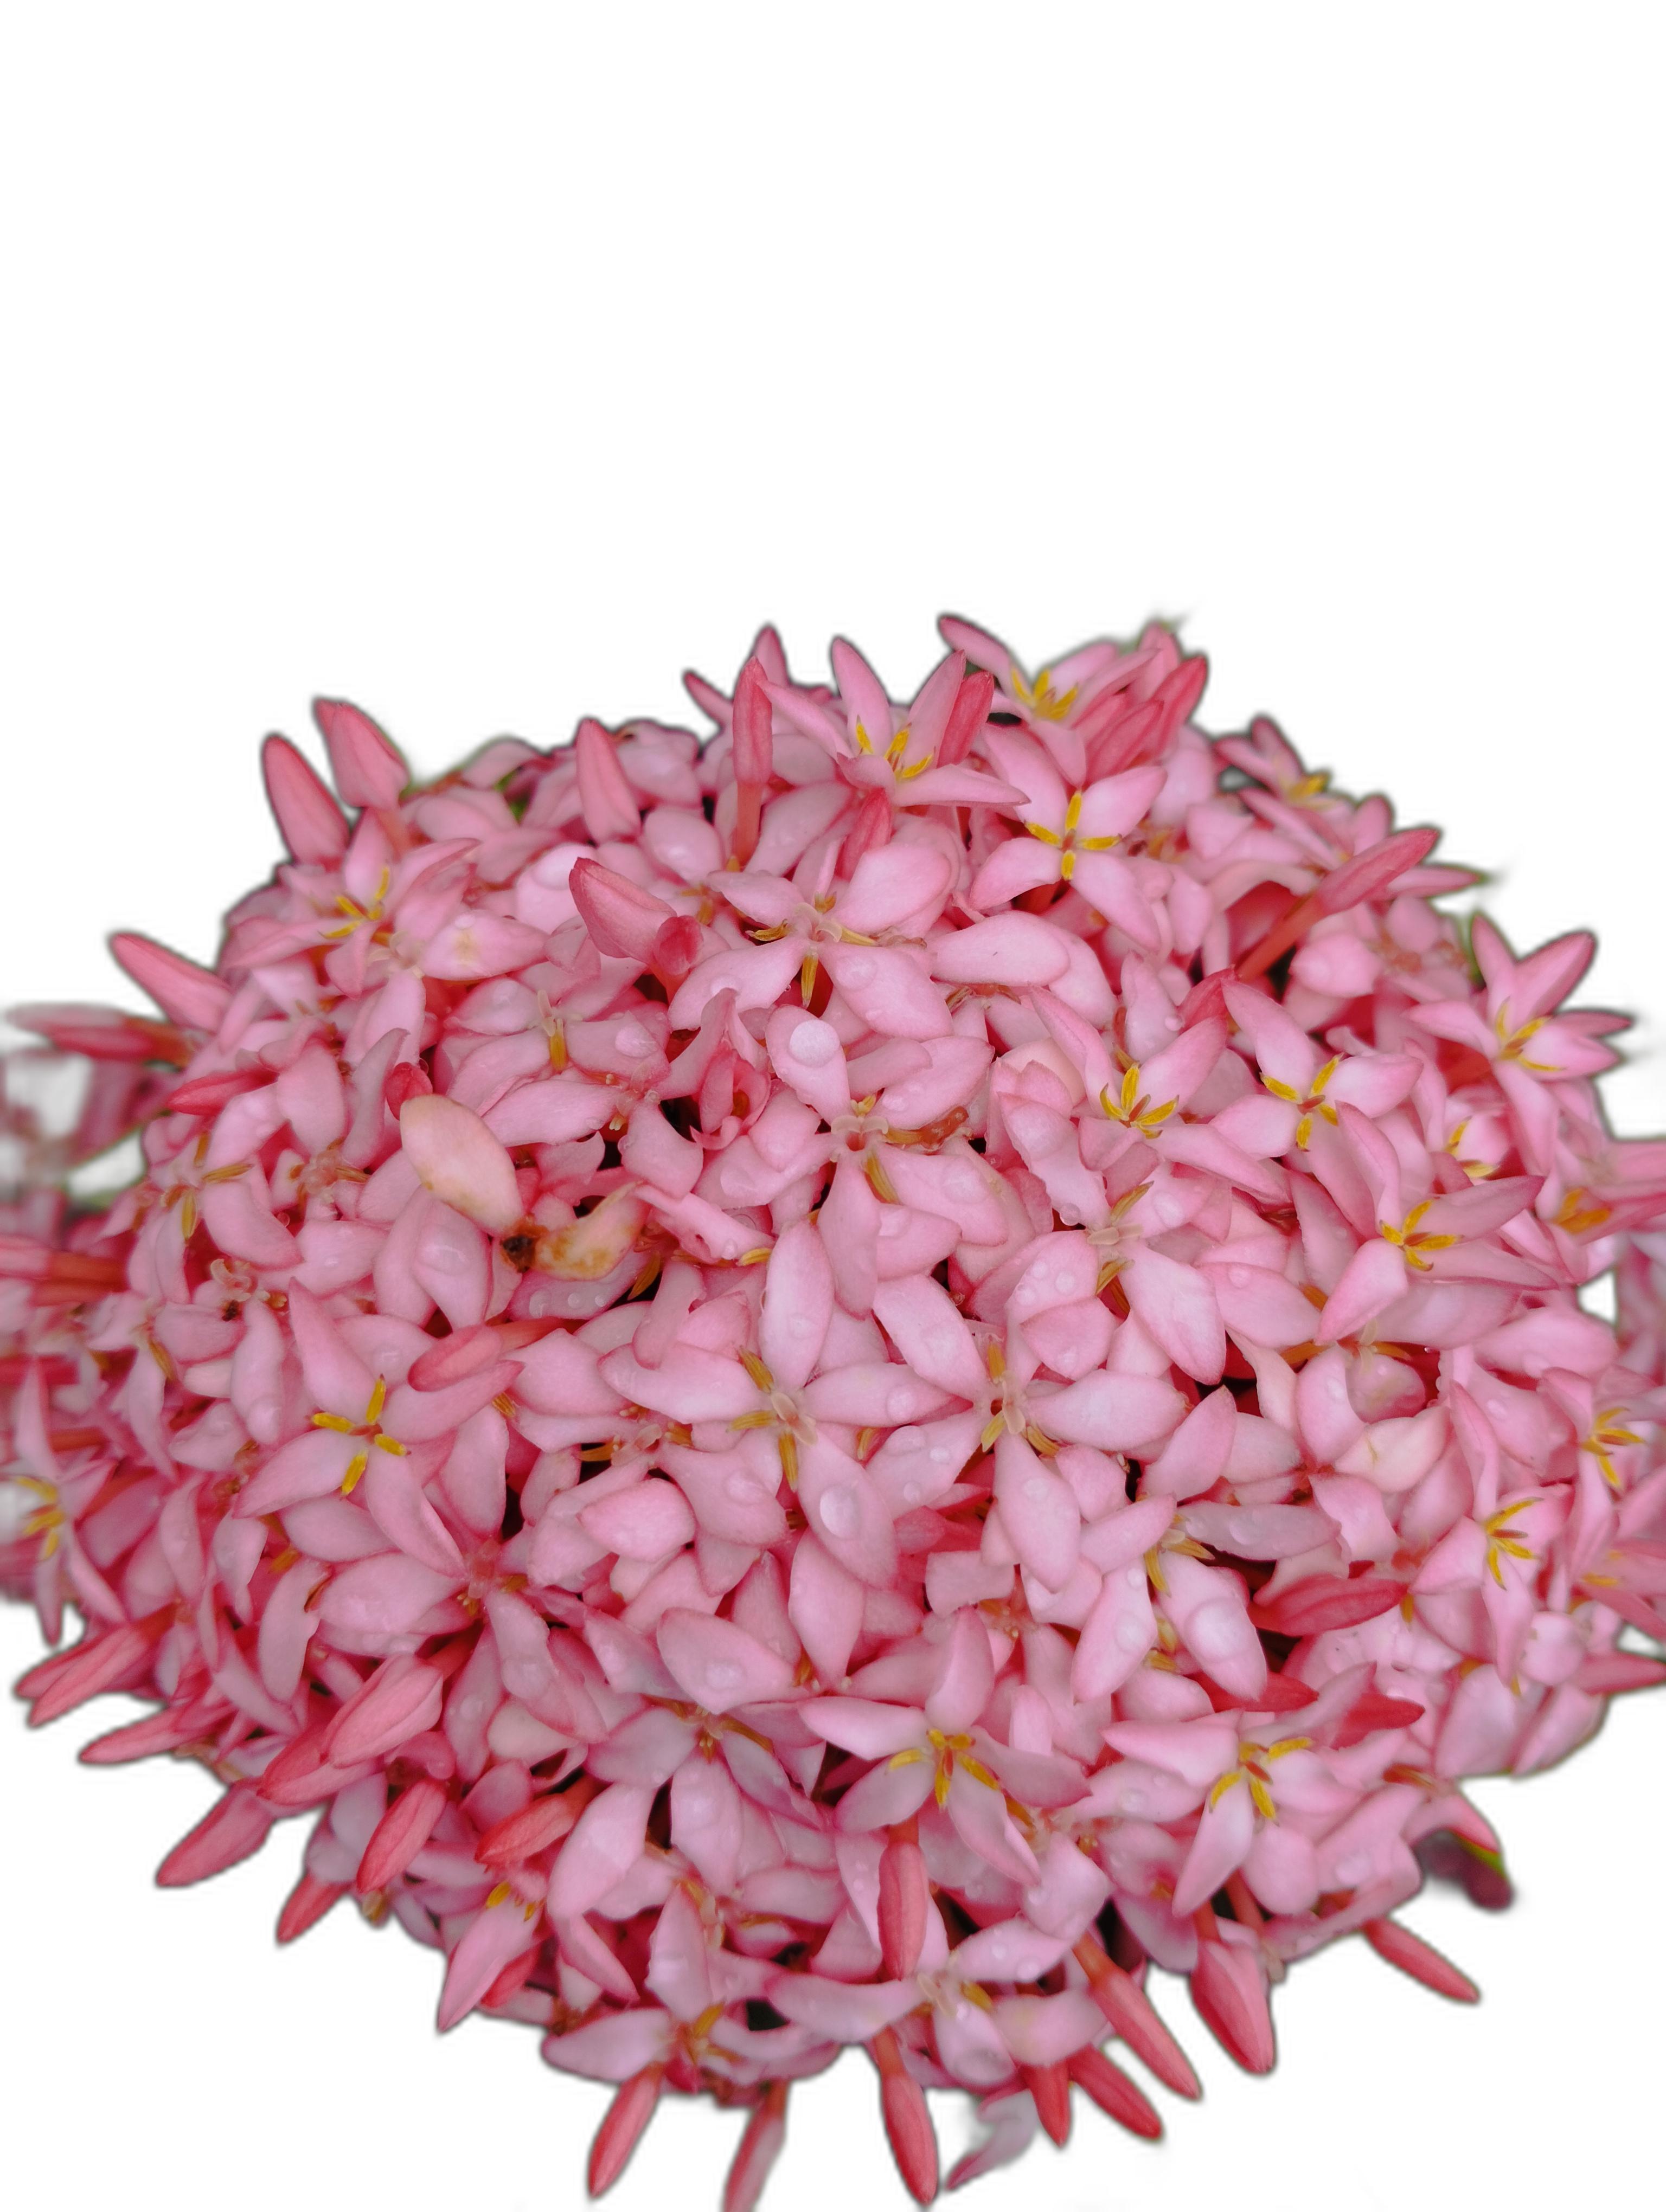
Label: Jungle geranium